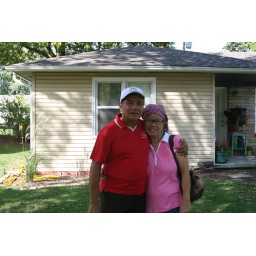
Lolo and Lola posing in front of their bedroom window